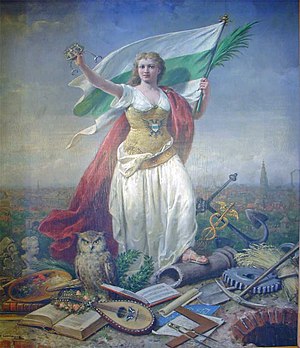
Otto Eerelman
"""De stedenmaagd van Groningen"" (Byen Groningens jomfru, maleri i Groningen hallen, af Otto Eerelman)."
Otto Eerelman var en hollandsk maler. Han er bedst kendt for sine skildringer af hunde og heste. Han var tillige hofmaler udførte flere portrætter af Wilhelmina, som prinsesse og dronning.